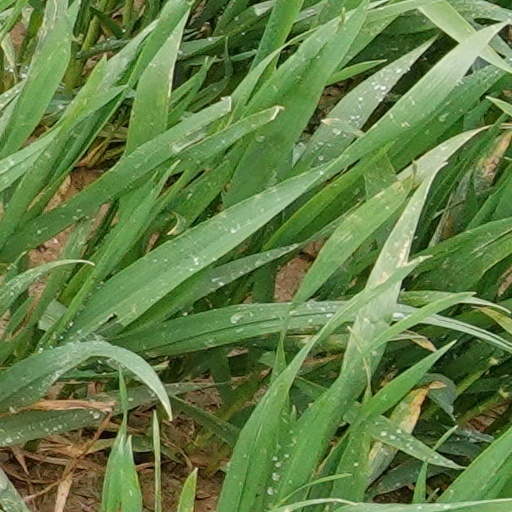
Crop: wheat